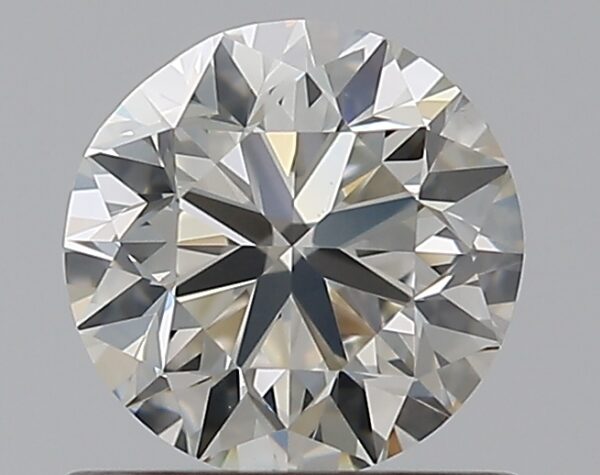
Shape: round
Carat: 0.72
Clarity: VS2
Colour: I
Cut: VG
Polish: EX
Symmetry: VG
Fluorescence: F
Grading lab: GIA
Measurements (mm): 5.56 x 5.63 x 3.59